Johann Baptist Straub

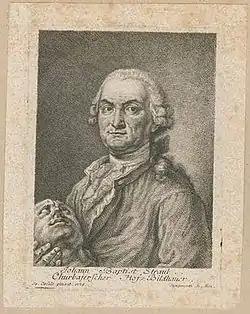
"The Sculpteur Johann Baptist Straub", engraving by Franz Xaver Jungwirth, 1779

Johann Baptist Straub (1 June 1704 (baptism) – 15 July 1784) was a German Rococo sculptor.